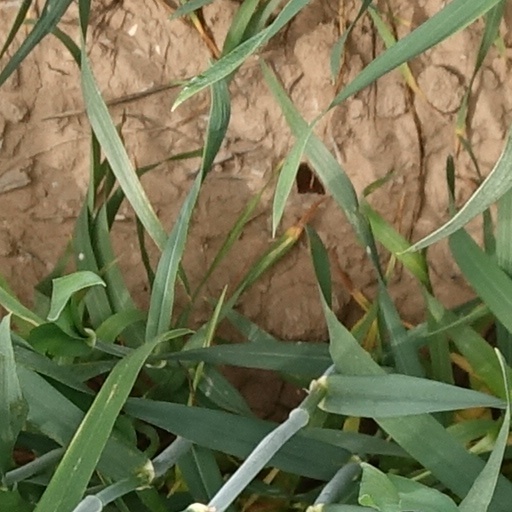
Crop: wheat